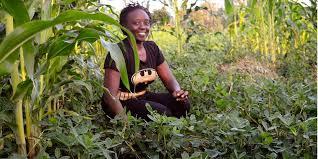
Huyu ni mkulima mdogo. Mkulima huyu ametembelea shamba lake kuona jinsi ambavyo mazao yake yanavyofanya katika shamba lake. Ana mahindi, maharagwe, mboga mboga na miti.